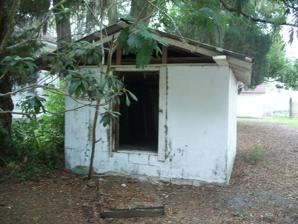
Building: Joseph Green House
Country: United States of America
Year built: 1893
Historic house in Florida, United States Not to be confused with Joseph Green Farmhouse . United States historic place Joseph Green House U.S. National Register of Historic Places Site of former house, which was demolished in 1999 Show map of Florida Show map of the United States Location Orange Park , Clay County , Florida Coordinates 30°10′2″N 81°42′22″W / 30.16722°N 81.70611°W / 30.16722; -81.70611 Area 1,250 sq. ft. Built 1893 Demolished 1999 MPS Orange Park, Florida MPS NRHP reference No. 98000860 Added to NRHP July 15, 1998 The Joseph Green House was a historic two-story home in Orange Park , Florida . It was the oldest building of Orange Park's black community, located at 531 McIntosh Avenue. On July 15, 1998, it was added to the U.S. National Register of Historic Places , becoming the Register's only minority-owned property in Clay County at the time. The following year, it was demolished. Green was a black carpenter from Mississippi who settled in Orange Park around 1886 and built this home in 1893. He built in total 15 homes in the area, of which this was the last to remain. His daughter-in-law sold the home to St. James AME Church for $30,000 in 1994. The church then used it as a rental property, so it was not open for public tours. AME Churches in Florida, the parent church of the local congregation, sued a number of local congregants to gain ownership of the property. The parent church's bishop  said the local church had promised to build a new sanctuary on that spot, so he agreed to drop the lawsuit on the condition that the home be demolished. References